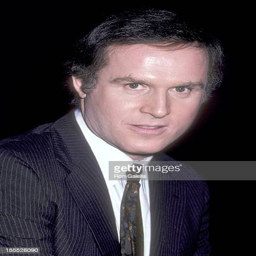
actor attends the taping of show